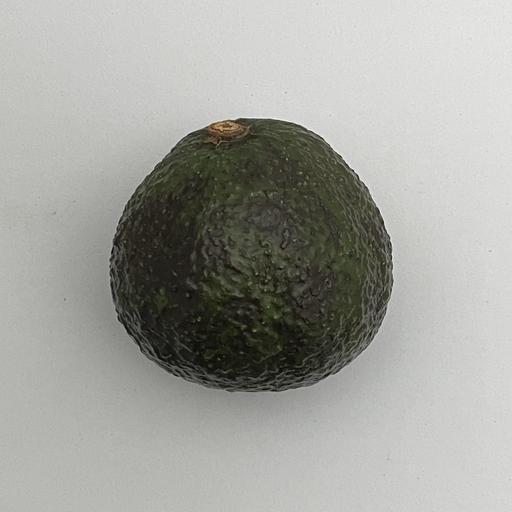
Crop type: Avocado